Kaisei Ichirō

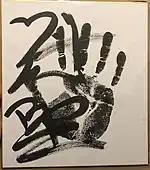
"Tegata" (hand print autograph) of Kaisei

He injured his knee training with Hakuhō shortly before the March 2017 tournament and had to withdraw from a "honbasho" for the first time in his career, bringing to an end his run of 739 consecutive matches from debut, the most among active top division wrestlers. He was demoted to the "jūryō" division for the first time since 2012 after the May 2017 tournament, but made an immediate return to "makuuchi" after scoring 10–5 at the rank of "jūryō" 1 in July. In the September 2017 tournament, at West "Maegashira" #13, he managed to get a record of 9–6. Being promoted to East "Maegashira" #10 for the November 2017 tournament, Kaisei finished with a record of 8–7. In January 2018, at West "Maegashira" #8, Kaisei finished 8–7. The March 2018 Tournament saw Kaisei promoted to East "Maegashira" #6 where he won his first 9 matches, only to lose to Ichinojo on day 10. On day 13 Kaisei was brought up to face "yokozuna" Kakuryu where he lost. Kaisei finished off the tournament with a 12–3 record, being a runner-up to Kakuryu, with fellow runner-up Takayasu. This marks the second time that Kaisei was runner-up. Kaisei also got the Fighting Spirit Prize, his third time claiming that prize.